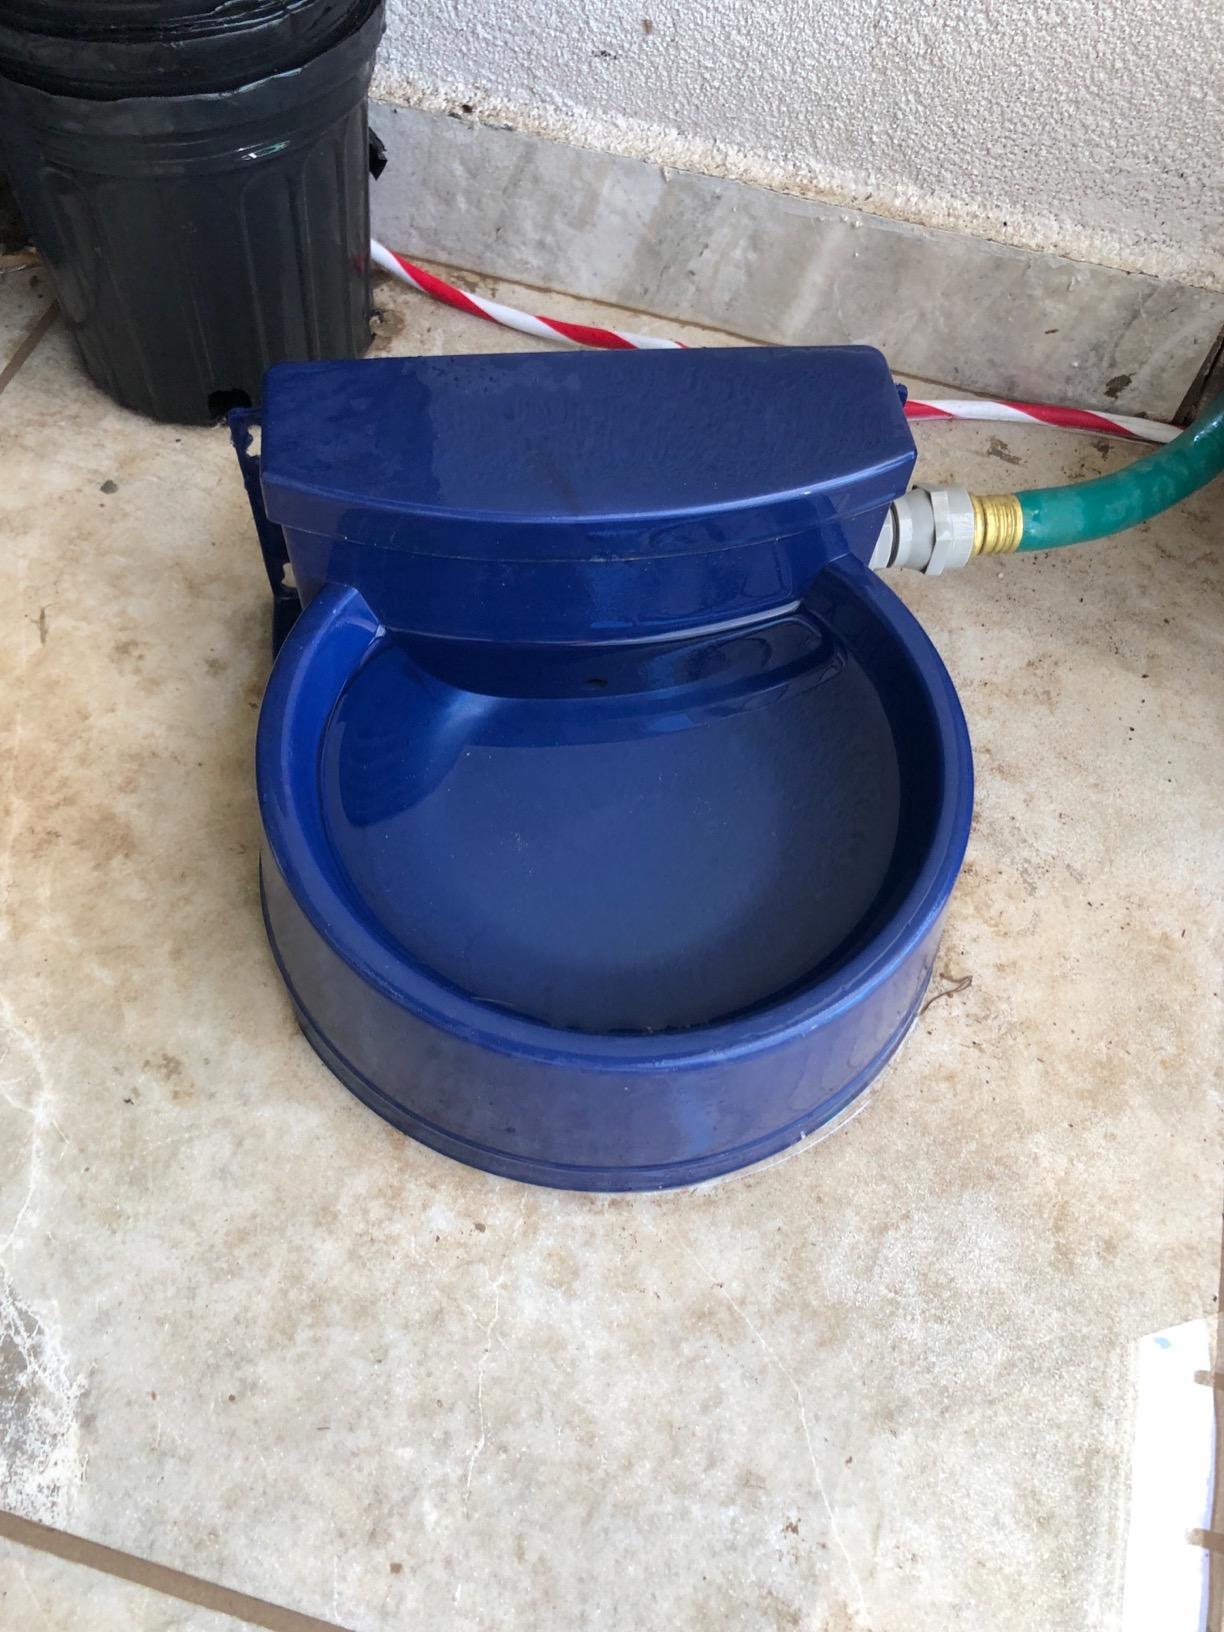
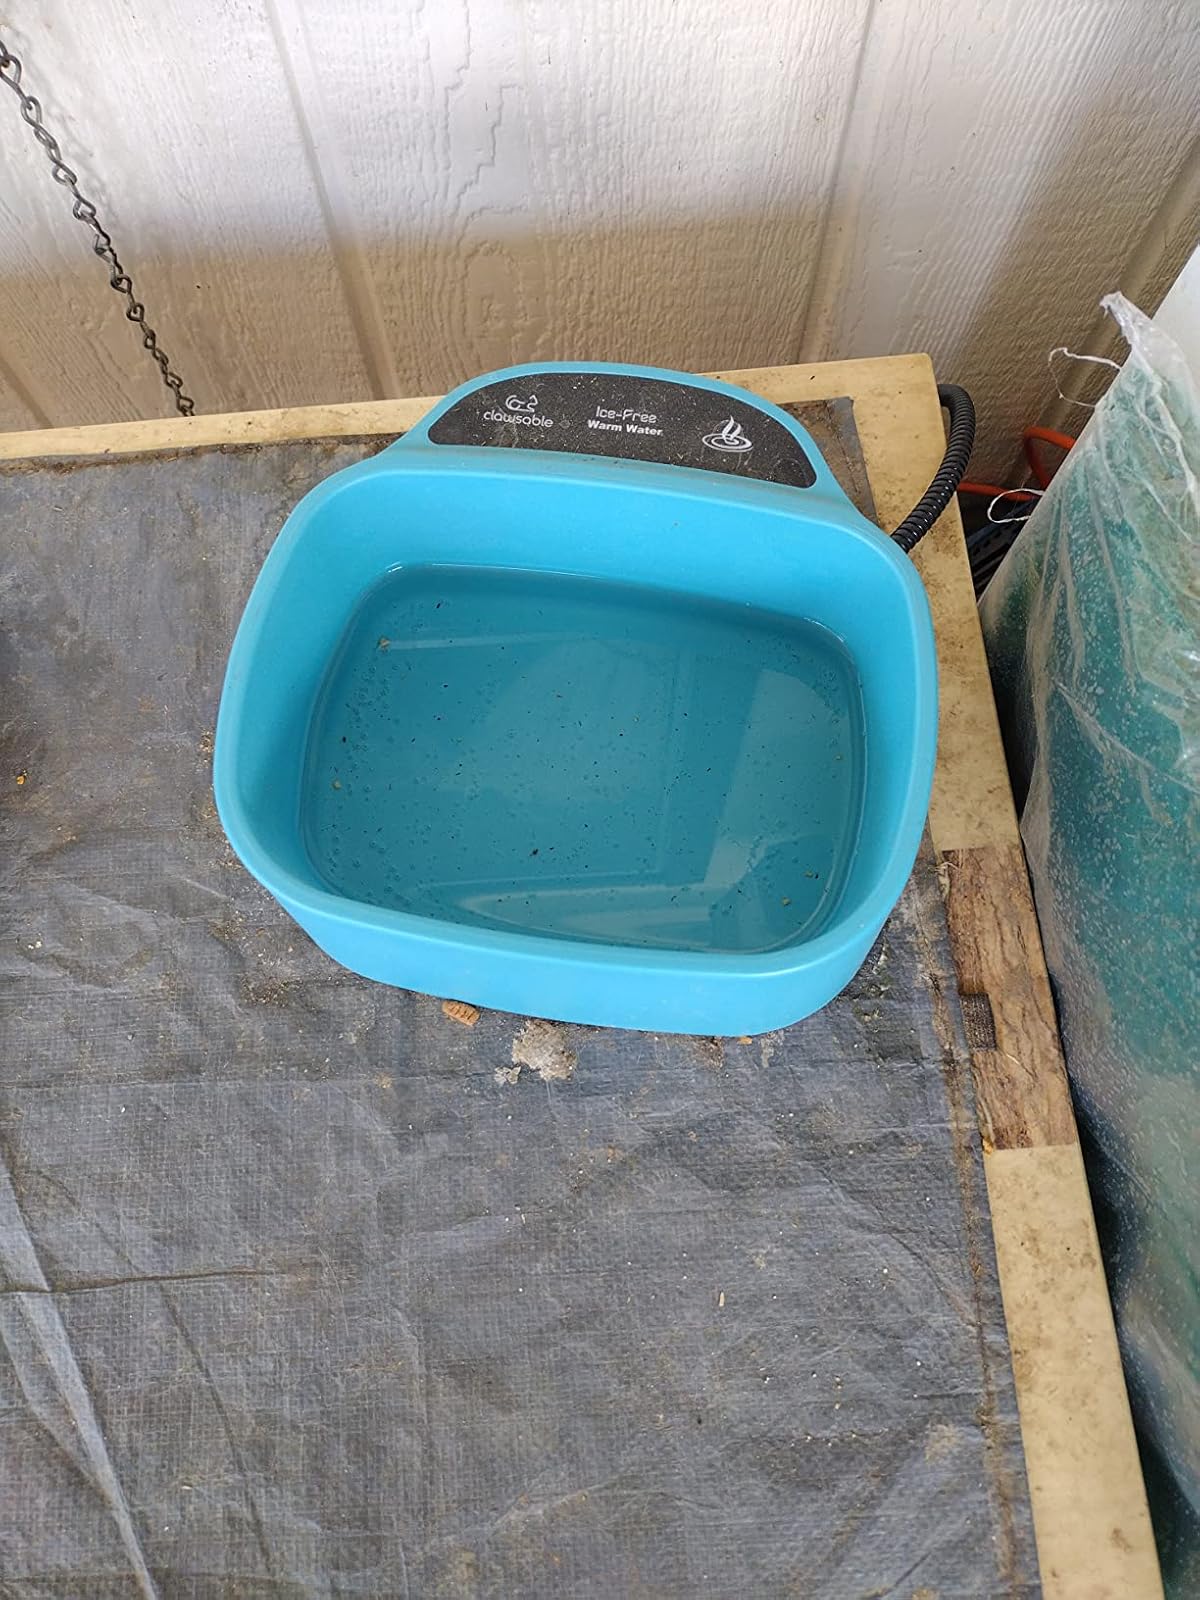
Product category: items_bowl
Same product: no